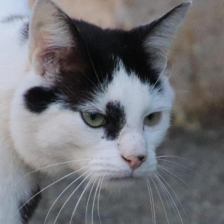
Label: animals